Dinotopia (video game)

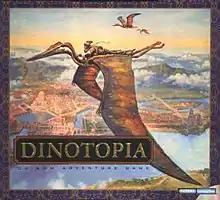

Dinotopia is a 1996 adventure game developed by The Dreamers Guild and published by Turner Interactive for MS-DOS. It is based on the "Dinotopia" book series by James Gurney.